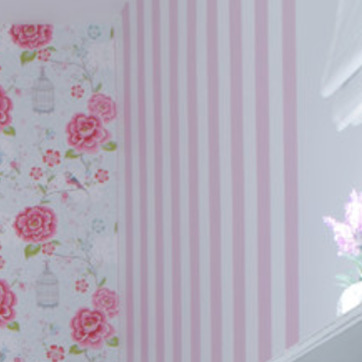
Material: wallpaper